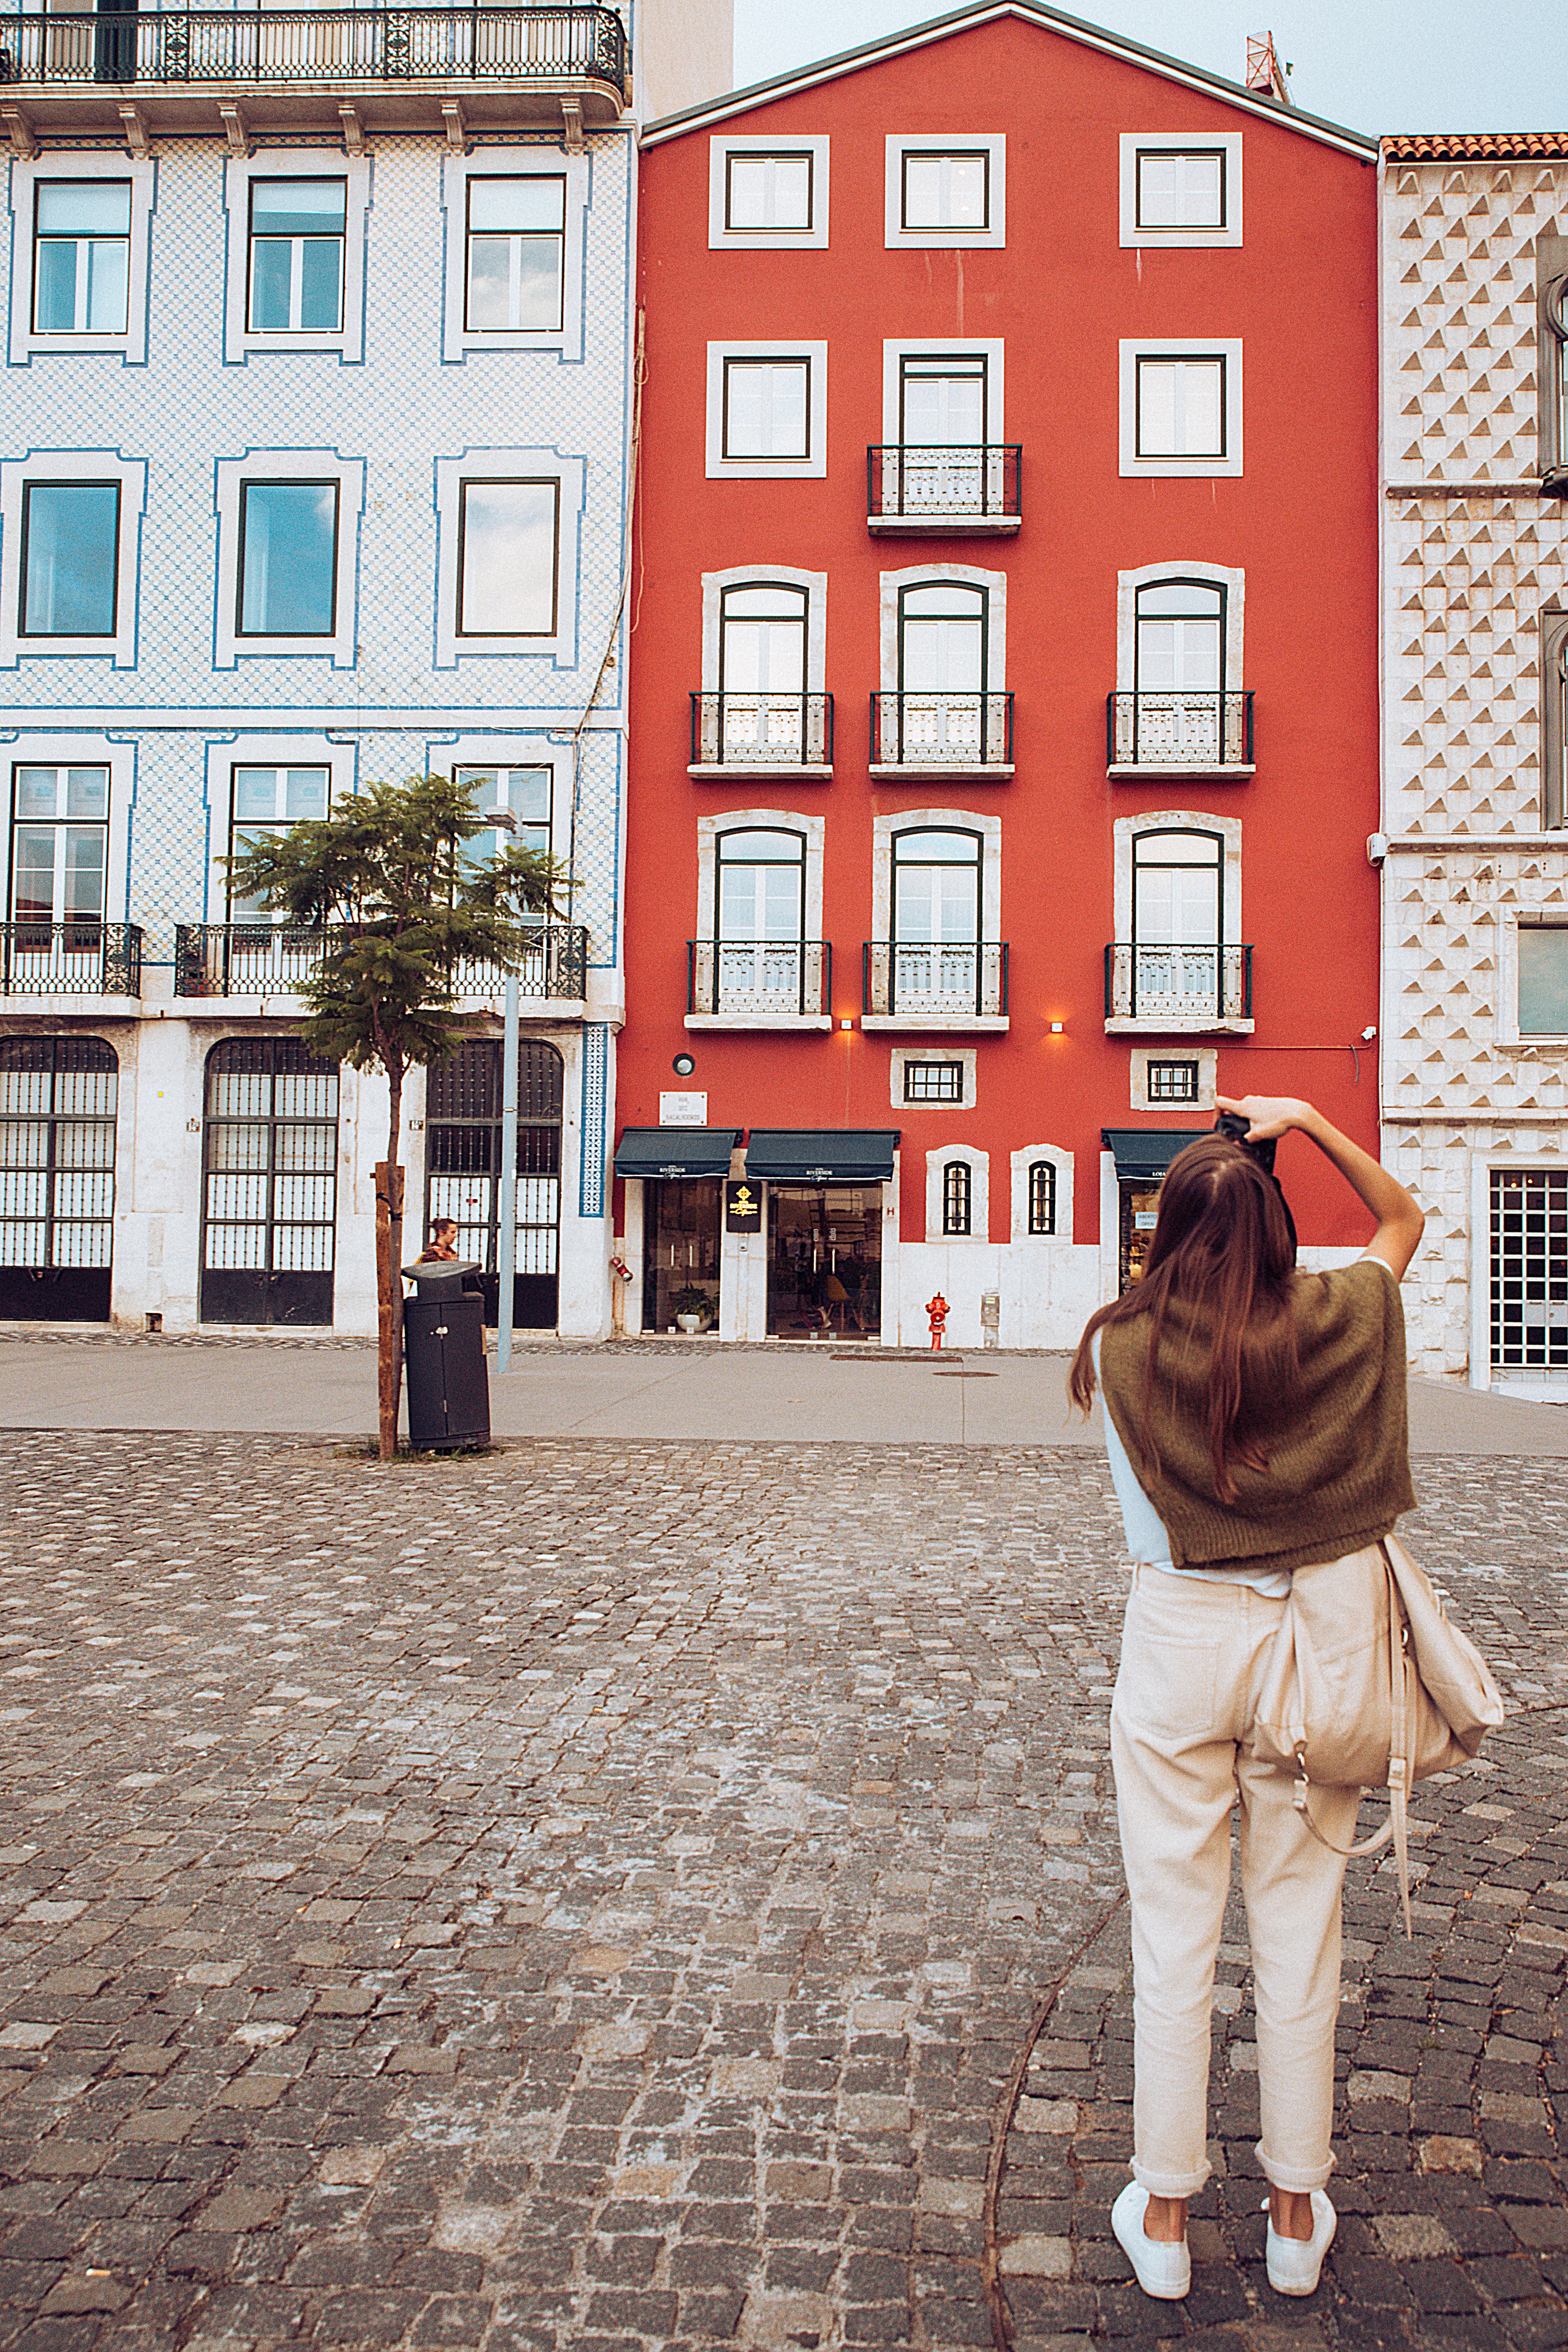
urban area, town, public space, building, house, city, neighbourhood, street, window, facade, girl, apartment, road